Hokkoku Goshiki-zumi

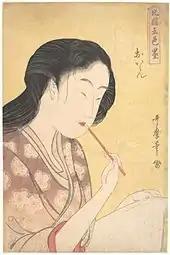

"Oiran" ("high-ranking courtesan") represents the highest-ranking type of prostitute in the pleasure districts. They were not subject to "hari-mise"—the display of prostitutes for selection behind a grille that lower ranked prostitutes—but rather were called upon for the reception of guests at teahouses, and had their own "kamuro" attendants.